Sengoku period

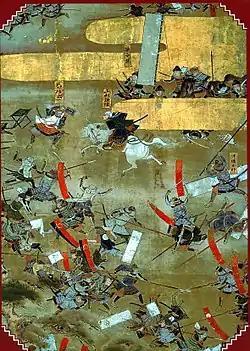
Takeda Shingen deflects Uesugi Kenshin's strike at the fourth Battle of Kawanakajima during the Sengoku period

This period was characterized by the overthrow of a superior power by a subordinate one. The Ashikaga shogunate, the "de facto" central government, declined and the , a local power, seized wider political influence. The people rebelled against the feudal lords in revolts known as .